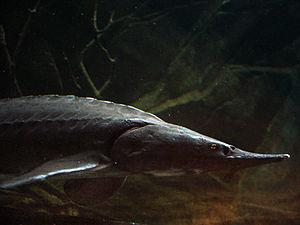
Un esturgeon (Acipenser).